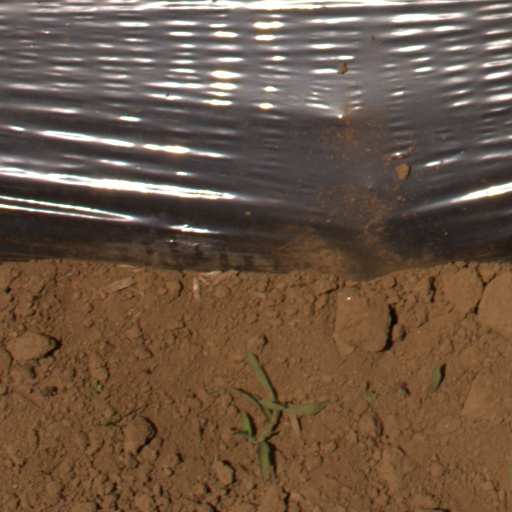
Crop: Jerusalem artichoke